1989–90 Southampton F.C. season

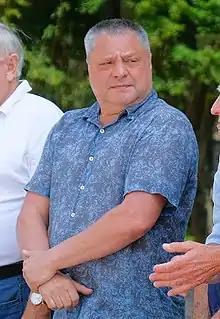
Oleksiy Cherednyk became the first Soviet player in the First Division when he signed for Southampton in March 1990.

Southampton made no signings in the summer of 1989. The only transfer involving the club prior to the start of the season was the sale of left-back Derek Statham – who had lost his place in the starting lineup to Micky Adams following injury – to Second Division side Stoke City for a fee of £75,000 as determined by a tribunal. A few games into the season, striker Danny Wallace joined Manchester United for a new Saints record fee of £1.2 million, after an offer of £750,000 was rejected. Russell Osman and Danny's brother Rod Wallace also requested transfers, but these were turned down. Also in September, Mark Blake was sent out on loan to Colchester United in the Fourth Division. The month after, John Burridge was sold to Newcastle United; and in November, Steve Davis was loaned out to Fourth Division side Burnley.